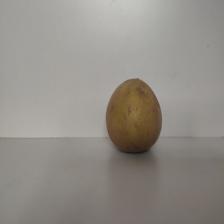
Size: Large